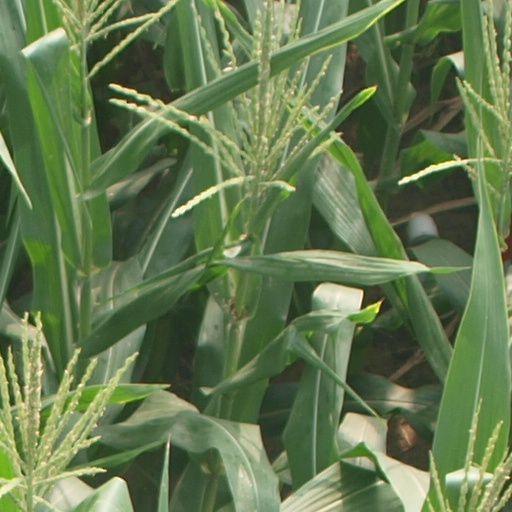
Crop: maize; corn